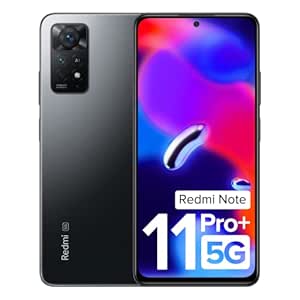
Redmi Note 11 Pro + 5G (Stealth Black
Category: Electronics
Price: 19999 (list price: 24999)
Rating: 3.9 (25,824 ratings)
About this product: Superior performance with Snapdragon 695 5G. With 7 5G bands making the device future-ready.|16.94cm(6.67) Super AMOLED display with 120Hz Refresh Rate protected by Corning Gorilla Glass 5|67W in-box charger powers massive 5000mAh battery for full day’s charge in 15 minutes|108MP triple camera set up with 8MP ultra-wide and 2MP macro sensor for flawless photography|EVOL. Pro Design for perfect ergonomics and a beautiful glass back design|The phone also comes with dual stereo speaker and Alexa hands-free feature|Get 2 months of YouTube Premium free!|Cellular Technology: 5g, 4g Lte; Headphones Jack: 3.5 Mm; Form Factor: Bar